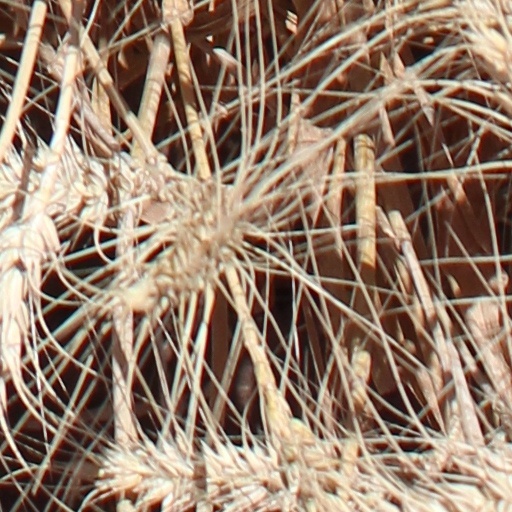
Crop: wheat